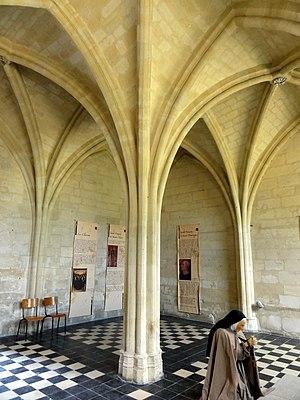
Intérieur de l'abbaye - voir titre.
L'abbaye Saint-Jean-Baptiste du Moncel, située à Pontpoint, au nord de la forêt d'Halatte dans le département de l'Oise, en région des Hauts-de-France, était une abbaye de moniales clarisses été fondée par Philippe le Bel, en 1309. Elle fut établie sur les terres confisquées par Philippe le Bel à Philippe de Beaumanoir, jurisconsulte et bailli de Senlis. L'abbaye est aujourd'hui rattaché à la paroisse Sainte-Maxence de Pont-Sainte-Maxence.